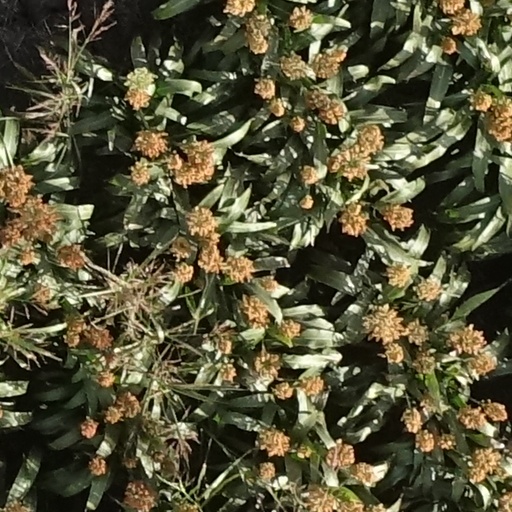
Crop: sorghum